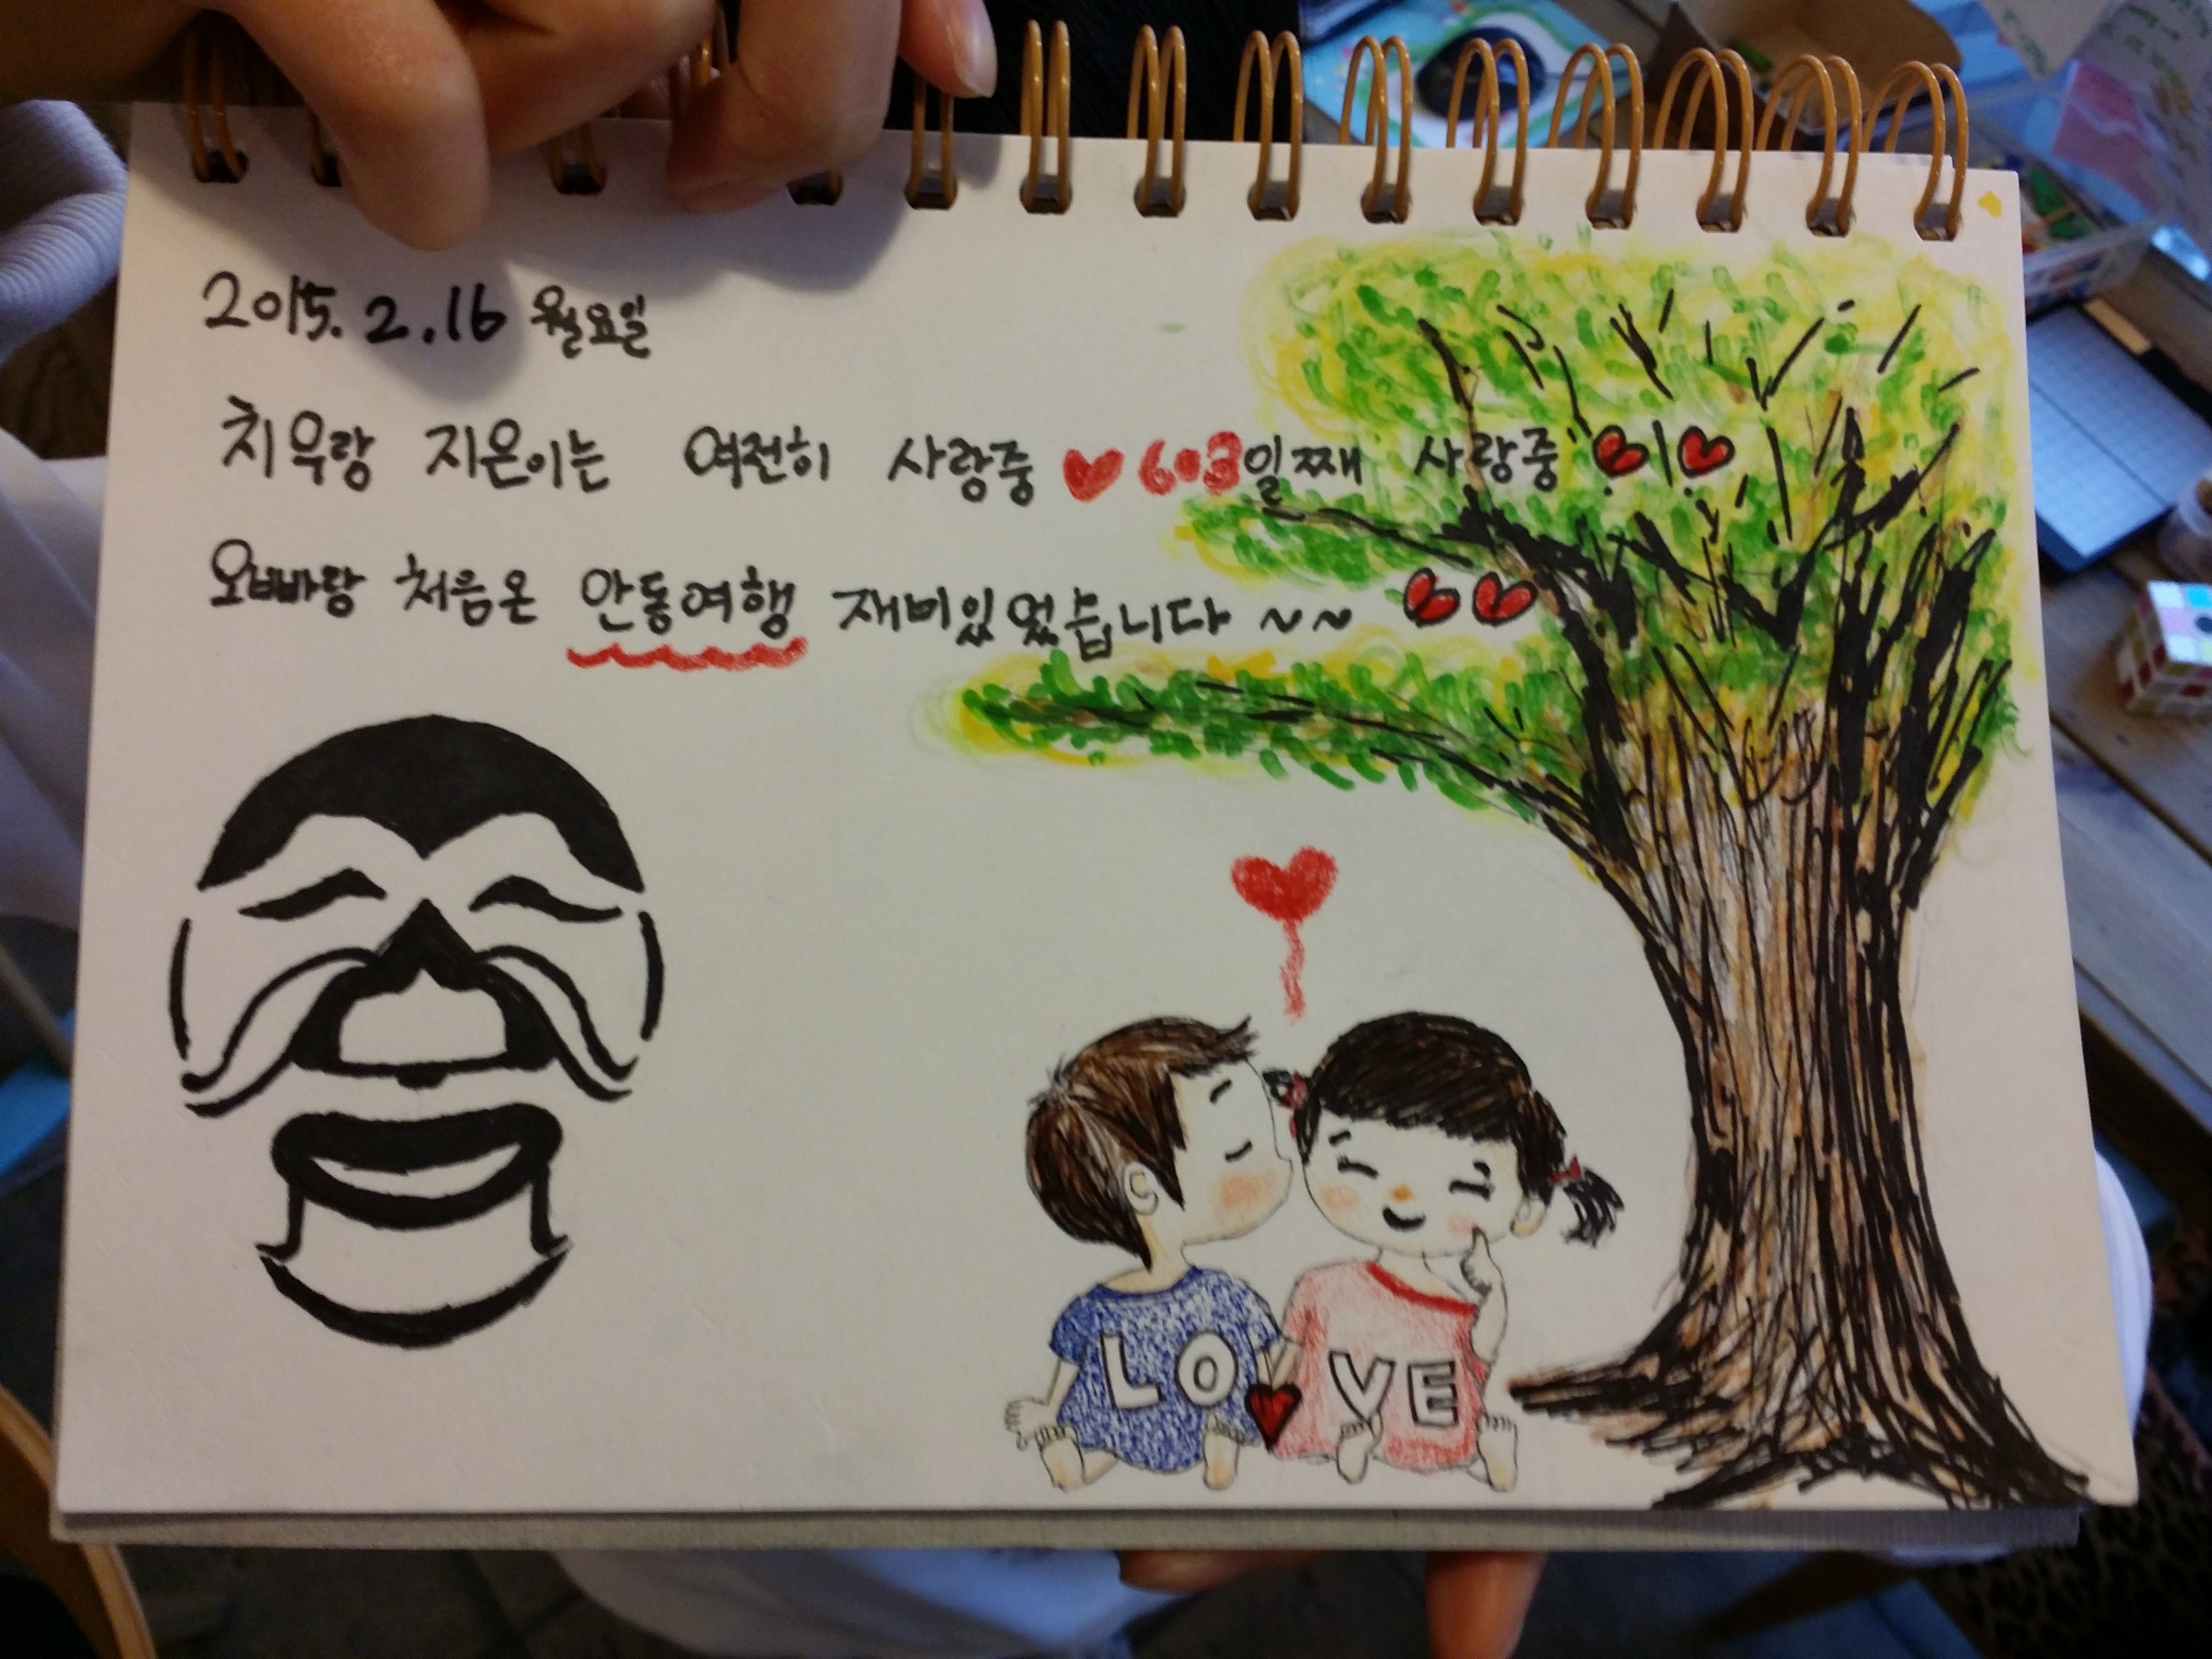
art, mural